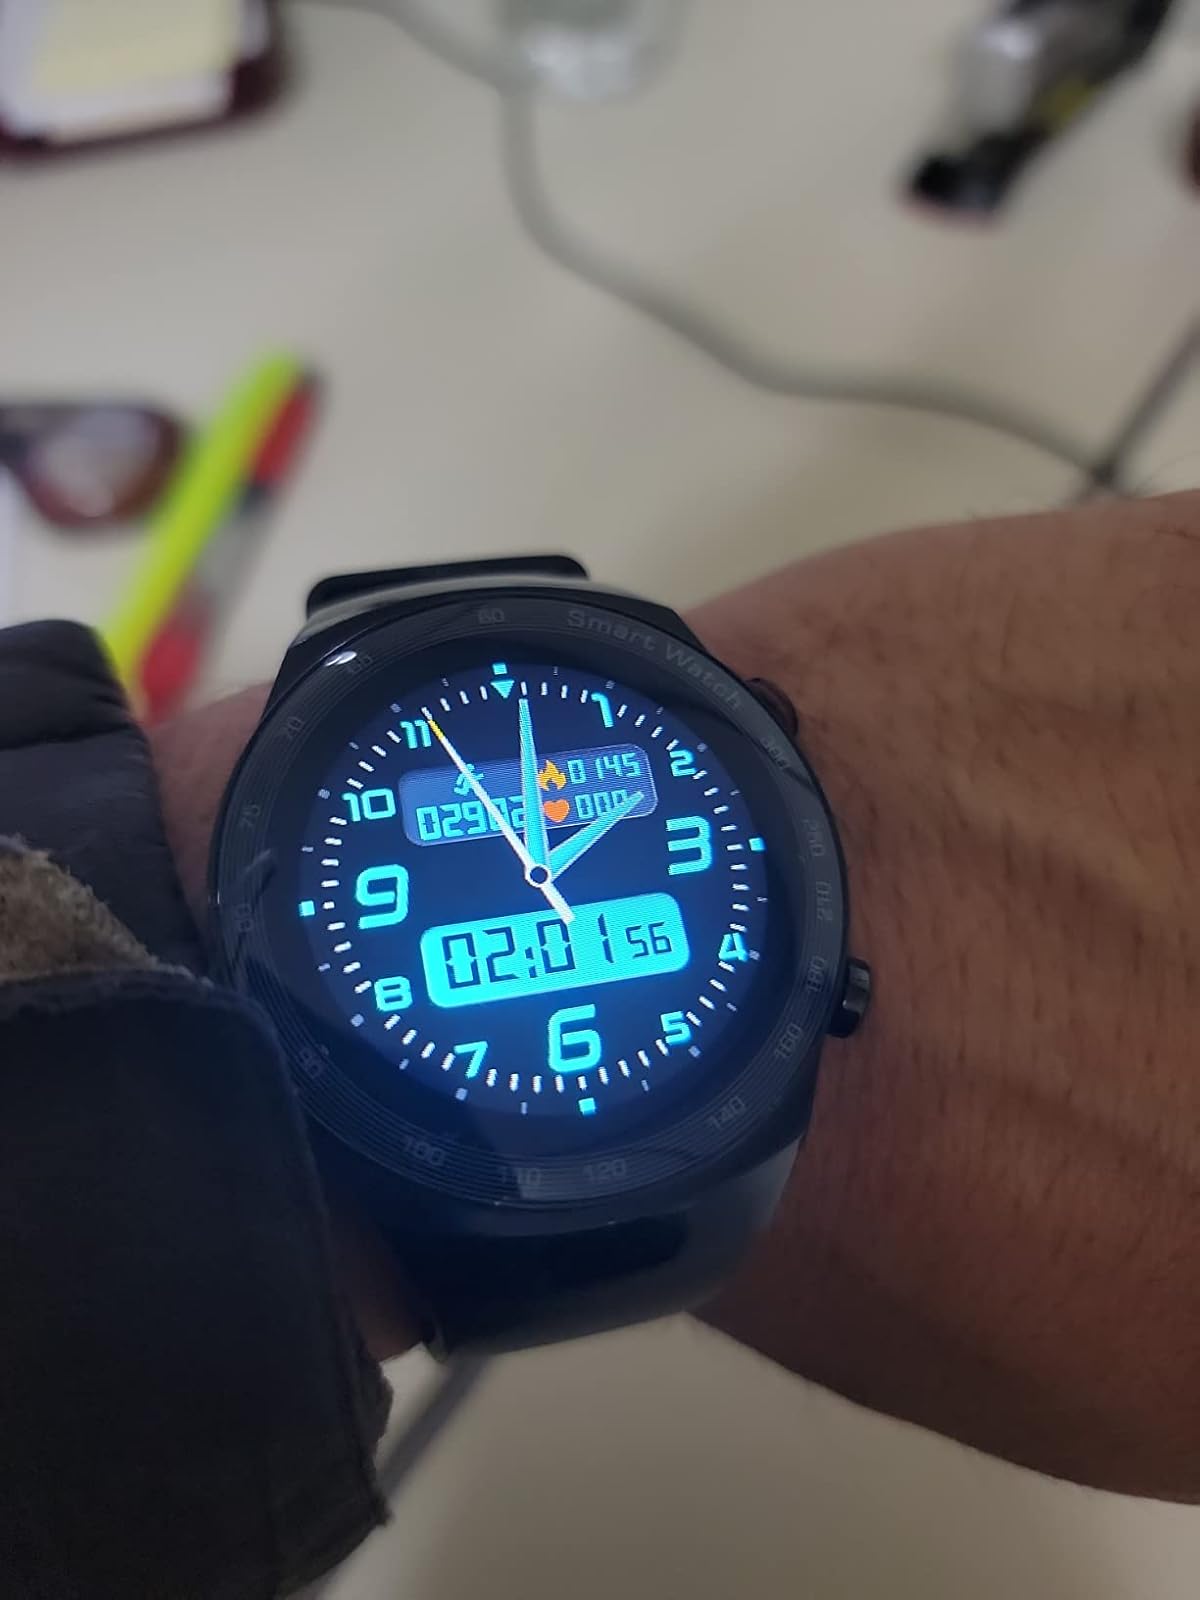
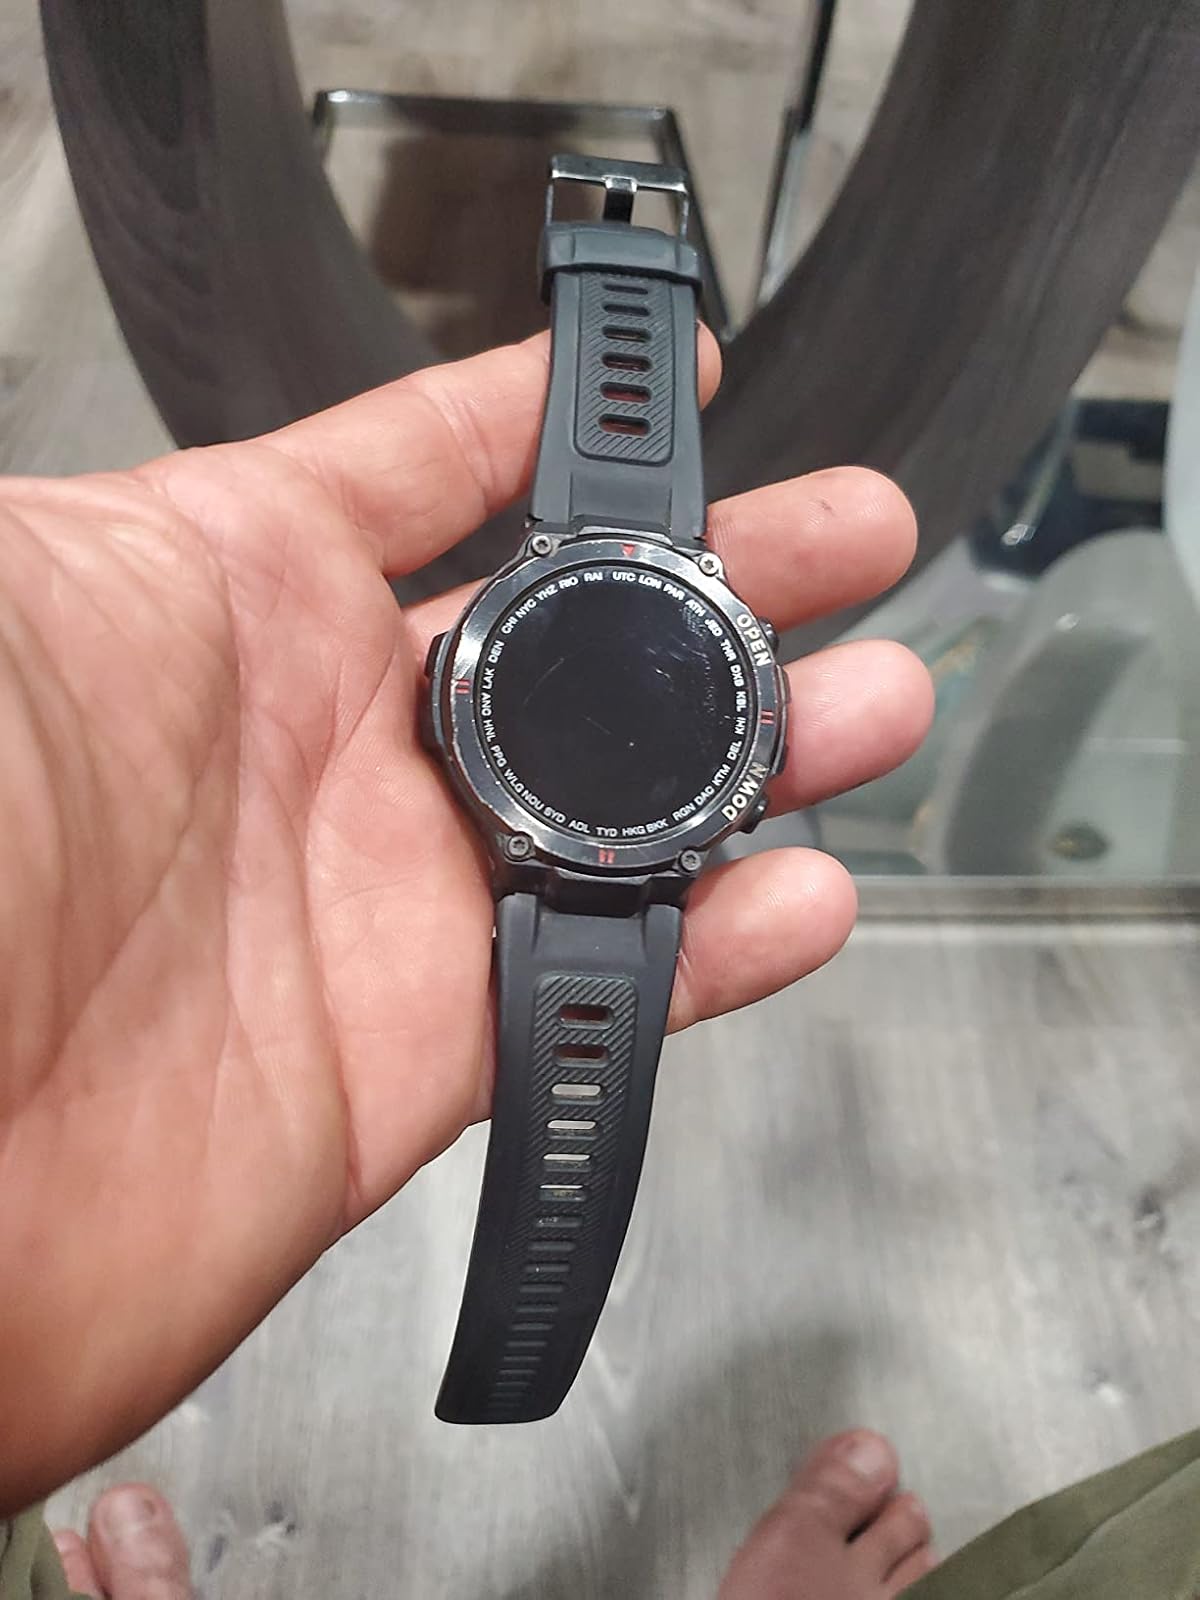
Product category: smartwatch
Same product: no